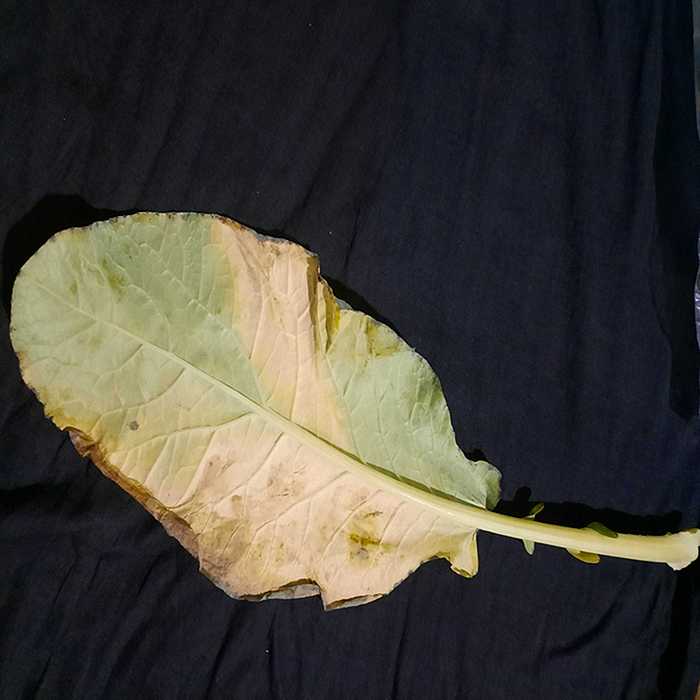
Plant: Cauliflower
Label: Black Rot